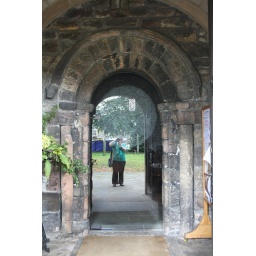
Reflection in the glass entry door of St Andrew's Parish Church, Corbridge, Northumberland, England